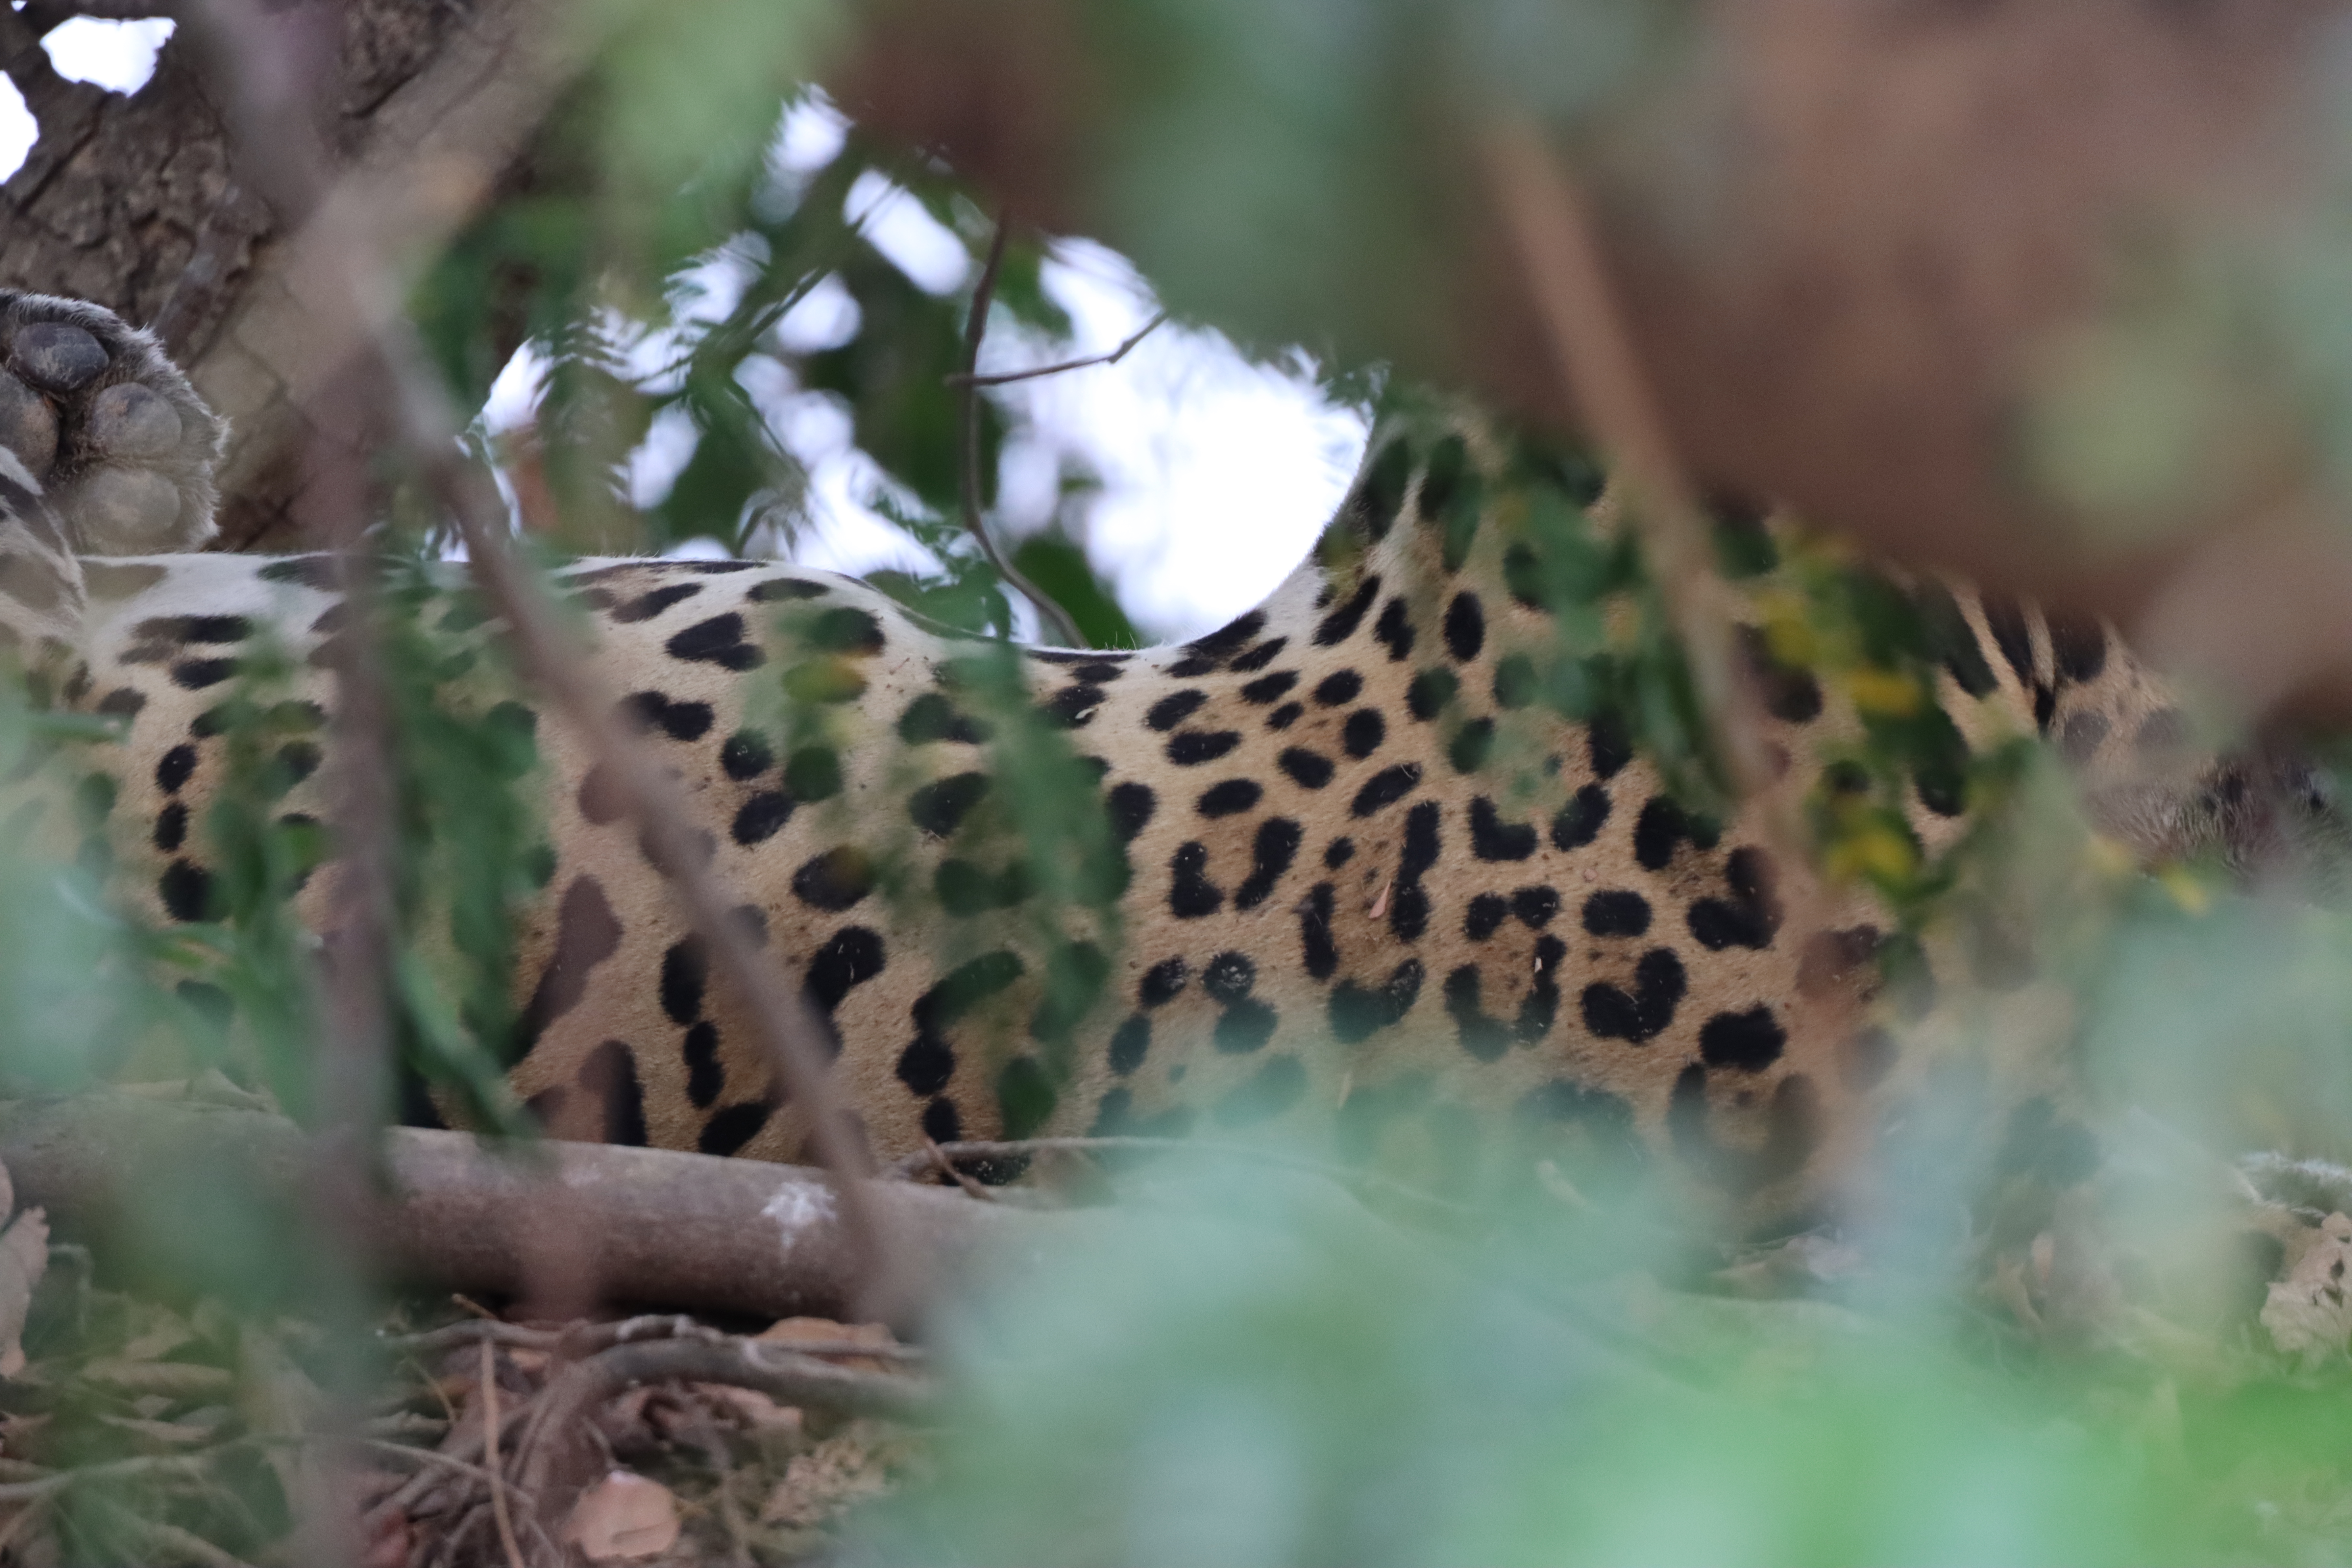
Jaguar: Bororo